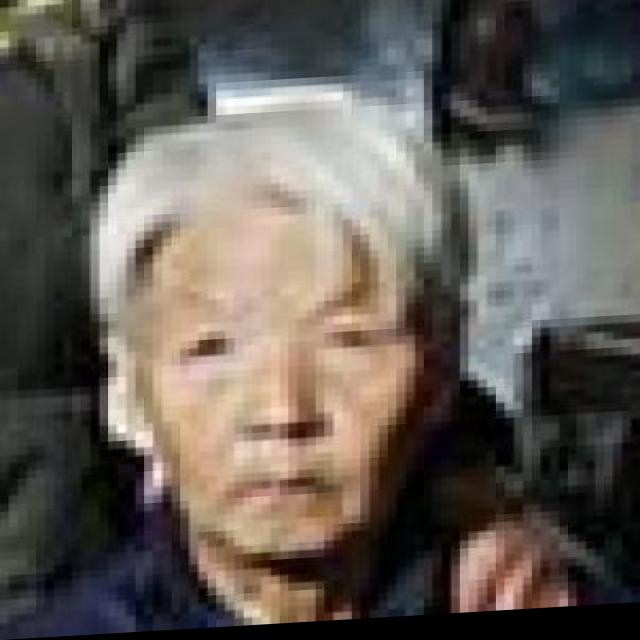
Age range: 65+